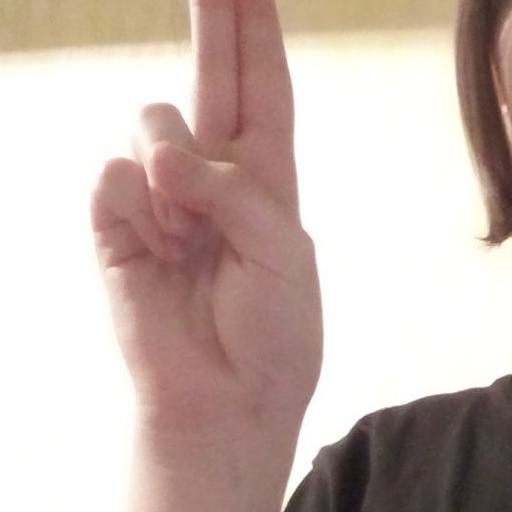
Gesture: two_up